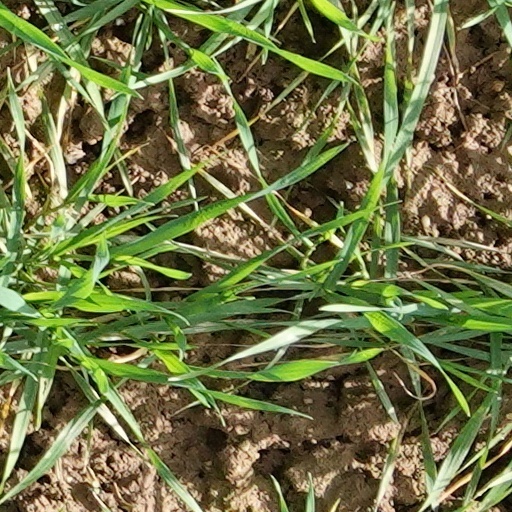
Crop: wheat